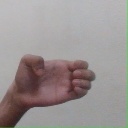
अक्षर: ख